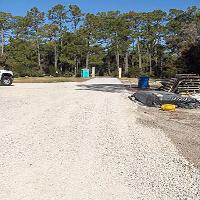
Weather: sun or clear